National Museum of Romanian Aviation

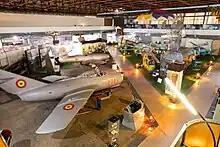
Interior view of Hangar 1

The museum endowment contains various items and documents belonging to Romanian pioneers such as Aurel Vlaicu, Henri Coandă, Elie Carafoli, and other pioneers.